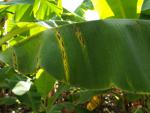
Label: segatoka